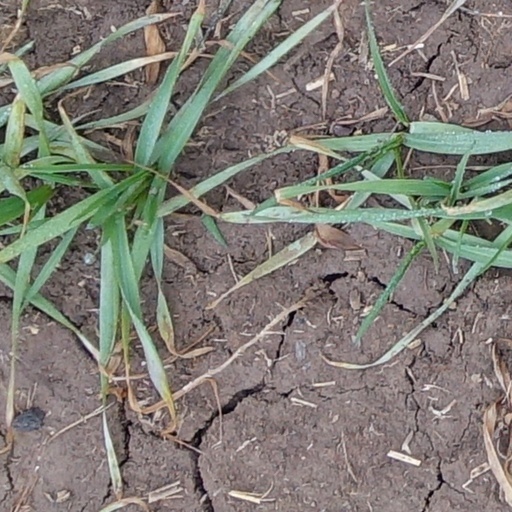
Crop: wheat